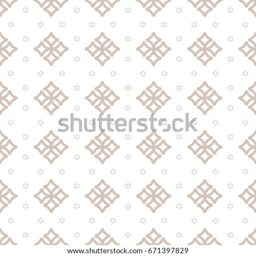
seamless pattern of on a white background , cross and star motif , ornamental background